Jamie Whincup

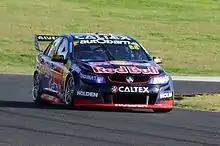
Whincup took his 100th championship race win at the 2016 Sydney SuperSprint.

During 2015 at Bathurst, Whincup had led the race mid-way through, only to wind up behind team-mate Lowndes thanks to a throttle sensor problem that required a long stop. He was still behind Lowndes when the crucial Safety Car period arrived in Lap 138, and decided to stay out for an extra lap rather than stack behind Lowndes in pit-lane despite being asked to pit by the Red Bull team. It was during that lap he made an illegal pass on the Safety Car, a pass that earned him a drive-through penalty and ruined any chance of taking a decent result away from Mount Panorama. After the race, Whincup has accepted full responsibility after a late race penalty for passing the Safety Car cost him a shot at a fifth Bathurst 1000 victory. Whincup misread a call which ultimately saw him illegally pass the Safety Car going up Mountain Straight as the critical final pitstops were unfolding.